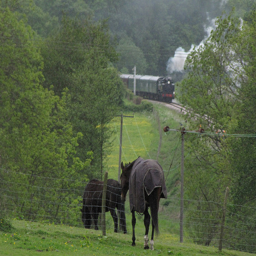
A couple of dark horses walking on a lush green field.
A horse with a blanket approaching a fence
Two horses grazing on a mountain side as a train goes through.
THERE ARE HORSES WALKING ON THE GRASS
Two black horses walking by a wire fence.